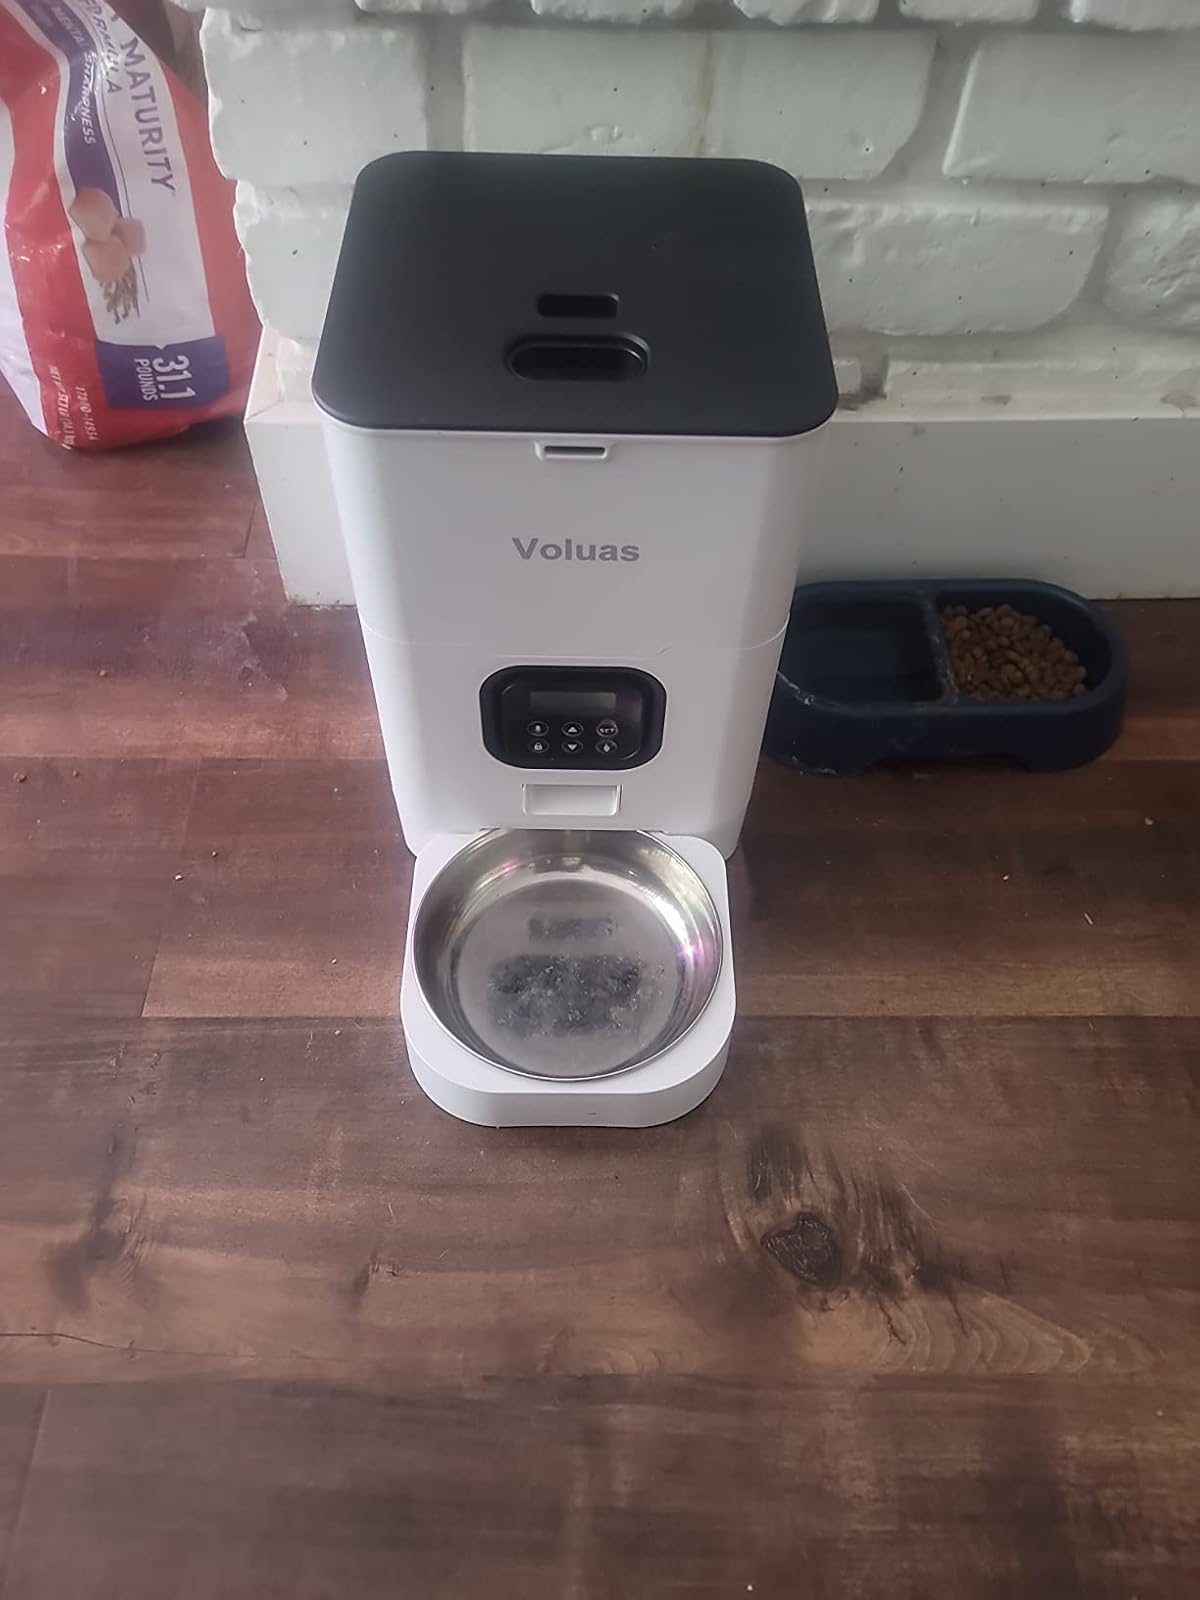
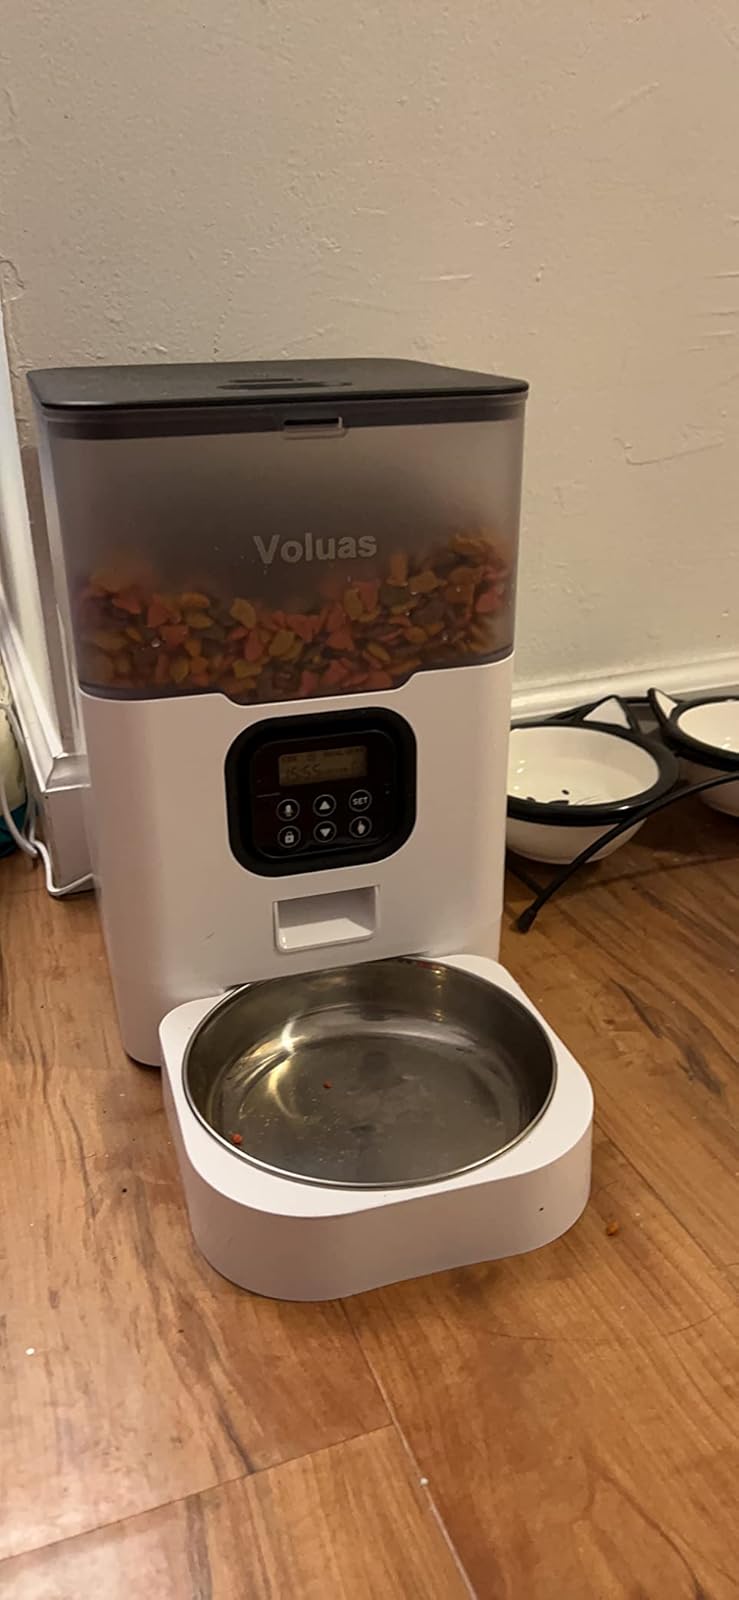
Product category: items_feeder
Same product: no